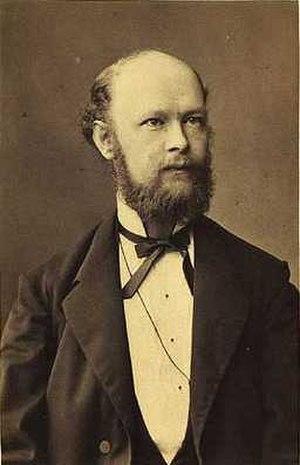
Karl Verner est un linguiste danois, qui, en 1875, a trouvé la solution au problème apparent : alors que la loi de Grimm prévoit que les occlusives sourdes de l'indo-européen deviennent des fricatives sourdes en germanique commun, dans certains cas ces fricatives sont sonores.